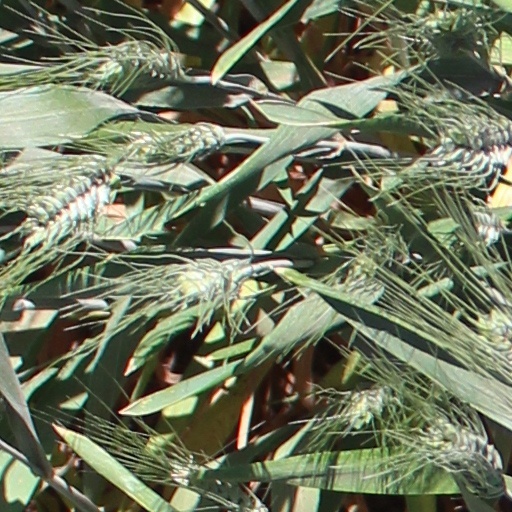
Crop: wheat